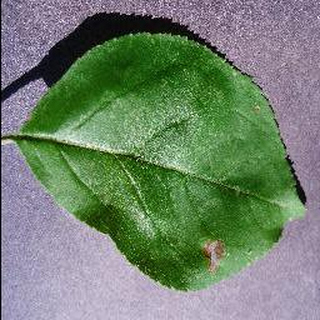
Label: apple_black_rot